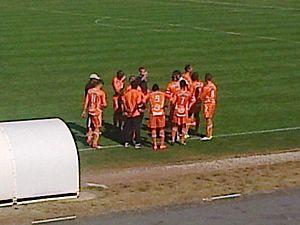
""Pause boisson"" des joueurs de l'ACBB lors du match de DH contre le PSG C du 9 septembre 2012"
La loi 7 du football intitulée « durée d'un match » fait partie des lois du jeu régissant le football, maintenues par l'International Football Association Board.
La pause fraîcheur est une pratique ancienne, adoptée en 2014 par la FIFA permettant à l'arbitre d'un match de foot d'accorder une pause de 3 minutes à la 30ᵉ minute et à la 75ᵉ minute d'un match lorsque les conditions climatiques l'exigent et qui doit permettre aux joueurs de se désaltérer et de s'hydrater.